Answer in natural language. Is dark frame red plaid blanket bed (marked A) behind Window (marked B)? Choose between the following options: yes or no
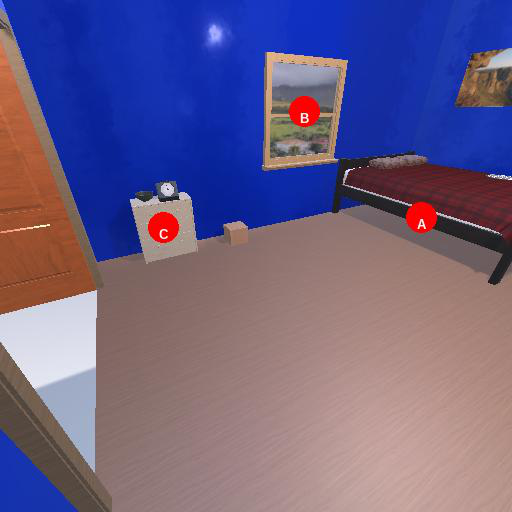
<answer>yes</answer>